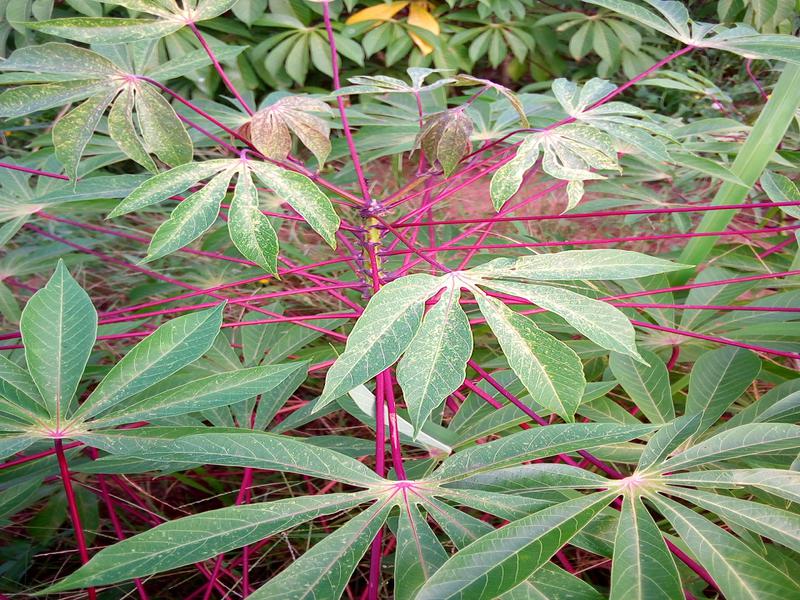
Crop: cassava
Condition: green_mottle